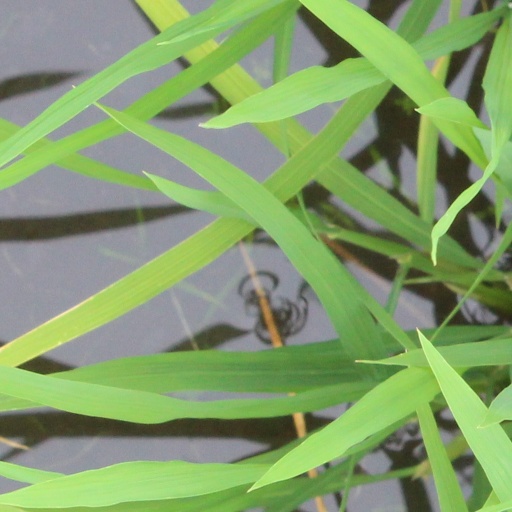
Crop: rice